Acanthocardia tuberculata

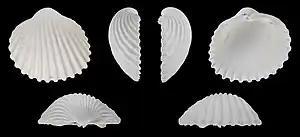
var. "alba"

"Acanthocardia tuberculata" can be found in the Mediterranean Sea and in the Northeast Atlantic Ocean. This species is present in the continental shelf from low tide to 200 m. Like most other bivalves, these mollusks are suspension feeders filtering phytoplankton.